Kvernberget

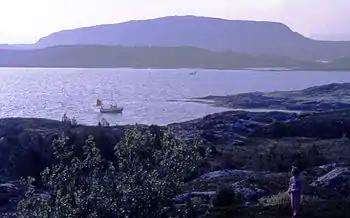
Kvernberget seen from the northwest.

By the early Middle Ages, there was already a need to navigate the ocean north of Nordmøre, a long time before 1742, the year Kristiansund became a town. The most important urban area of Nordmøre in the Middle Ages was the fishing village of Grip, an island in the ocean north of Kristiansund. For the fishermen in the area, it was important to find their regular fishing places, so they observed the land and used mountains such as "Kvernberget" and other landmarks to find their way.